The House of the Dead III

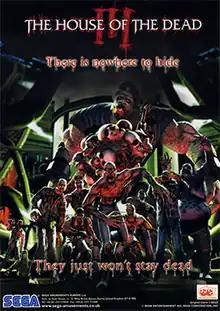
Arcade flyer

is a 2002 horror-themed light gun arcade game and the third installment of the "House of the Dead" series of video games, developed by Wow Entertainment and Sega. It was ported to the Xbox in 2003, Microsoft Windows in 2005, the Wii in 2008 in a compilation with "The House of the Dead 2", and PlayStation 3 in 2012 with PlayStation Move support. The game was remade with typing controls as The Typing of the Dead 2 in 2008. The game continues the story of the previous games and introduces new gameplay concepts. The game's secondary protagonist is Lisa Rogan, daughter of Thomas Rogan and Sophie Richards.